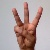
The image shows a hand gesture representing the letter 'W' in Indian Sign Language.